Changi Village

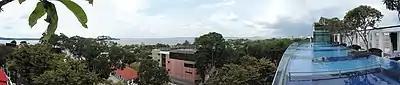
Changi Village panorama from the roof pool of the Changi Village hotel

The Government of Singapore has pledged in 2005 that they would try to revive the "ghost town". As of 2014 the place is on track to being a hub for recreational activities as resorts and clubs in the area are undergoing refurbishment and tender for leisure and food and beverage operators are being rolled out. Despite the recent redevelopments, Changi Village continues to be relatively laid back compared to the rest of Singapore.